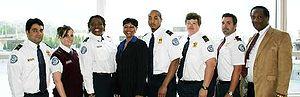
La Transportation Security Administration est l'agence nationale américaine de sécurité dans les transports, créée après les événements du 11 septembre 2001. D'abord rattachée au Département des Transports des États-Unis, elle est désormais rattachée au Département de la Sécurité intérieure des États-Unis, créé en mars 2003. Cette agence s'occupe de la sécurité dans les différents moyens de transports.